Wuqiu, Kinmen

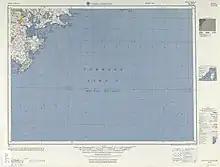
Part of Wuqiu Township (labeled as Wu-ch'iu Hsü (Ockseu) and Hsia Hsü ) (1953)

In February 1956, there were reports that the 480-man guerrilla force on Wuchiu would be evacuated. The Wuchiu Islands were seen as "highly vulnerable to Communist strikes" and "of little military value to the Nationalists."